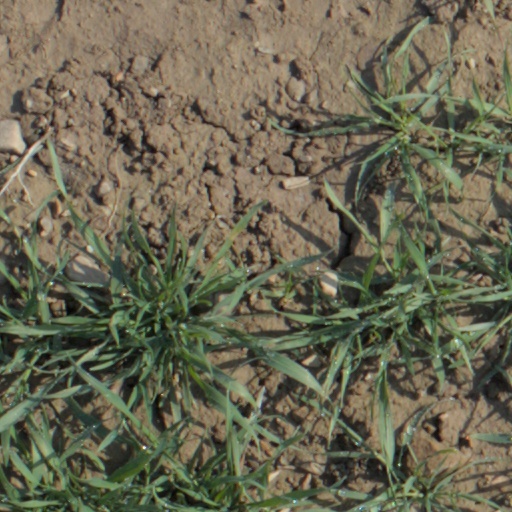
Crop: wheat